Hierarchy of the sciences

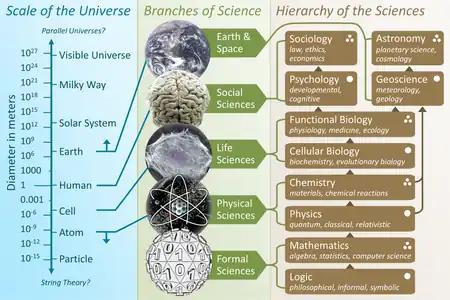
The scale of the Universe mapped to branches of science and showing how one system is built atop the next through the hierarchy of the sciences

The hierarchy of the sciences is a theory formulated by Auguste Comte in the 19th century. This theory states that science develops over time beginning with the simplest and most general scientific discipline, astronomy, which is the first to reach the "positive stage" (one of three in Comte's law of three stages). As one moves up the "hierarchy", this theory further states that sciences become more complex and less general, and that they will reach the positive stage later. Disciplines further up the hierarchy are said to depend more on the developments of their predecessors; the highest discipline on the hierarchy are the social sciences. According to this theory, there are higher levels of consensus and faster rates of advancement in physics and other natural sciences than there are in the social sciences.